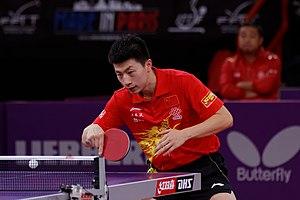
Ma Long, né le 20 octobre 1988, est un joueur de tennis de table chinois né à Anshan dans la province de Liaoning, double champion olympique à Rio en 2016, en simple hommes et par équipes.